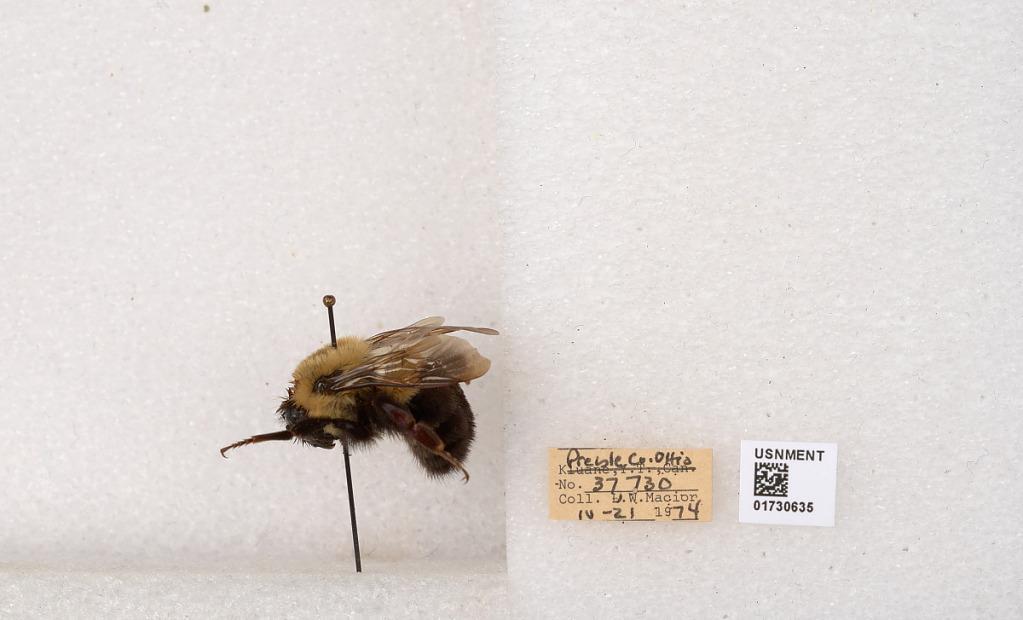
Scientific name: Bombus impatiens Cresson
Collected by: L. Macior
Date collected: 1974-4-21
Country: United States
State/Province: Ohio
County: Preble
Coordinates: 39.7416, -84.648